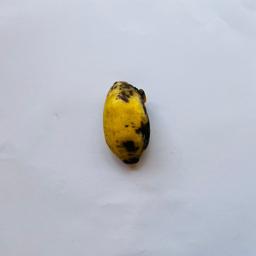
Banana variety: Sabri Kola